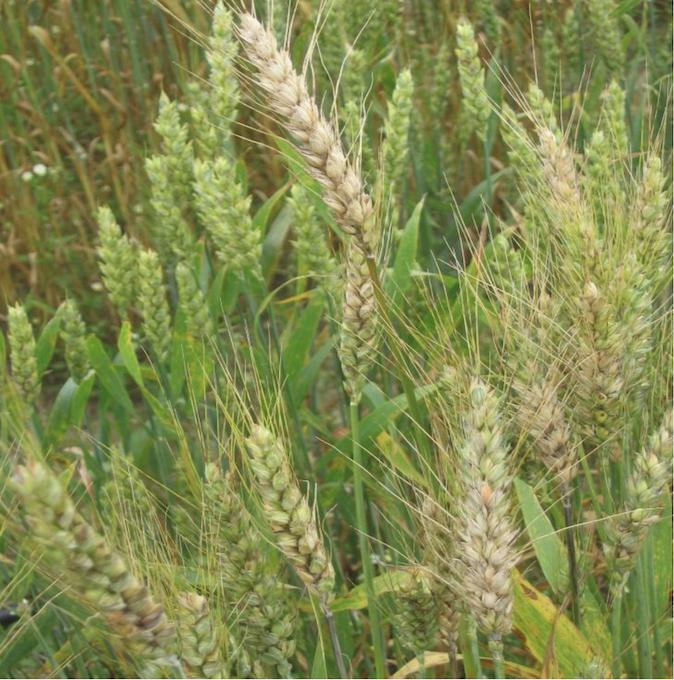
Plant: Wheat
Disease: wheat head scab